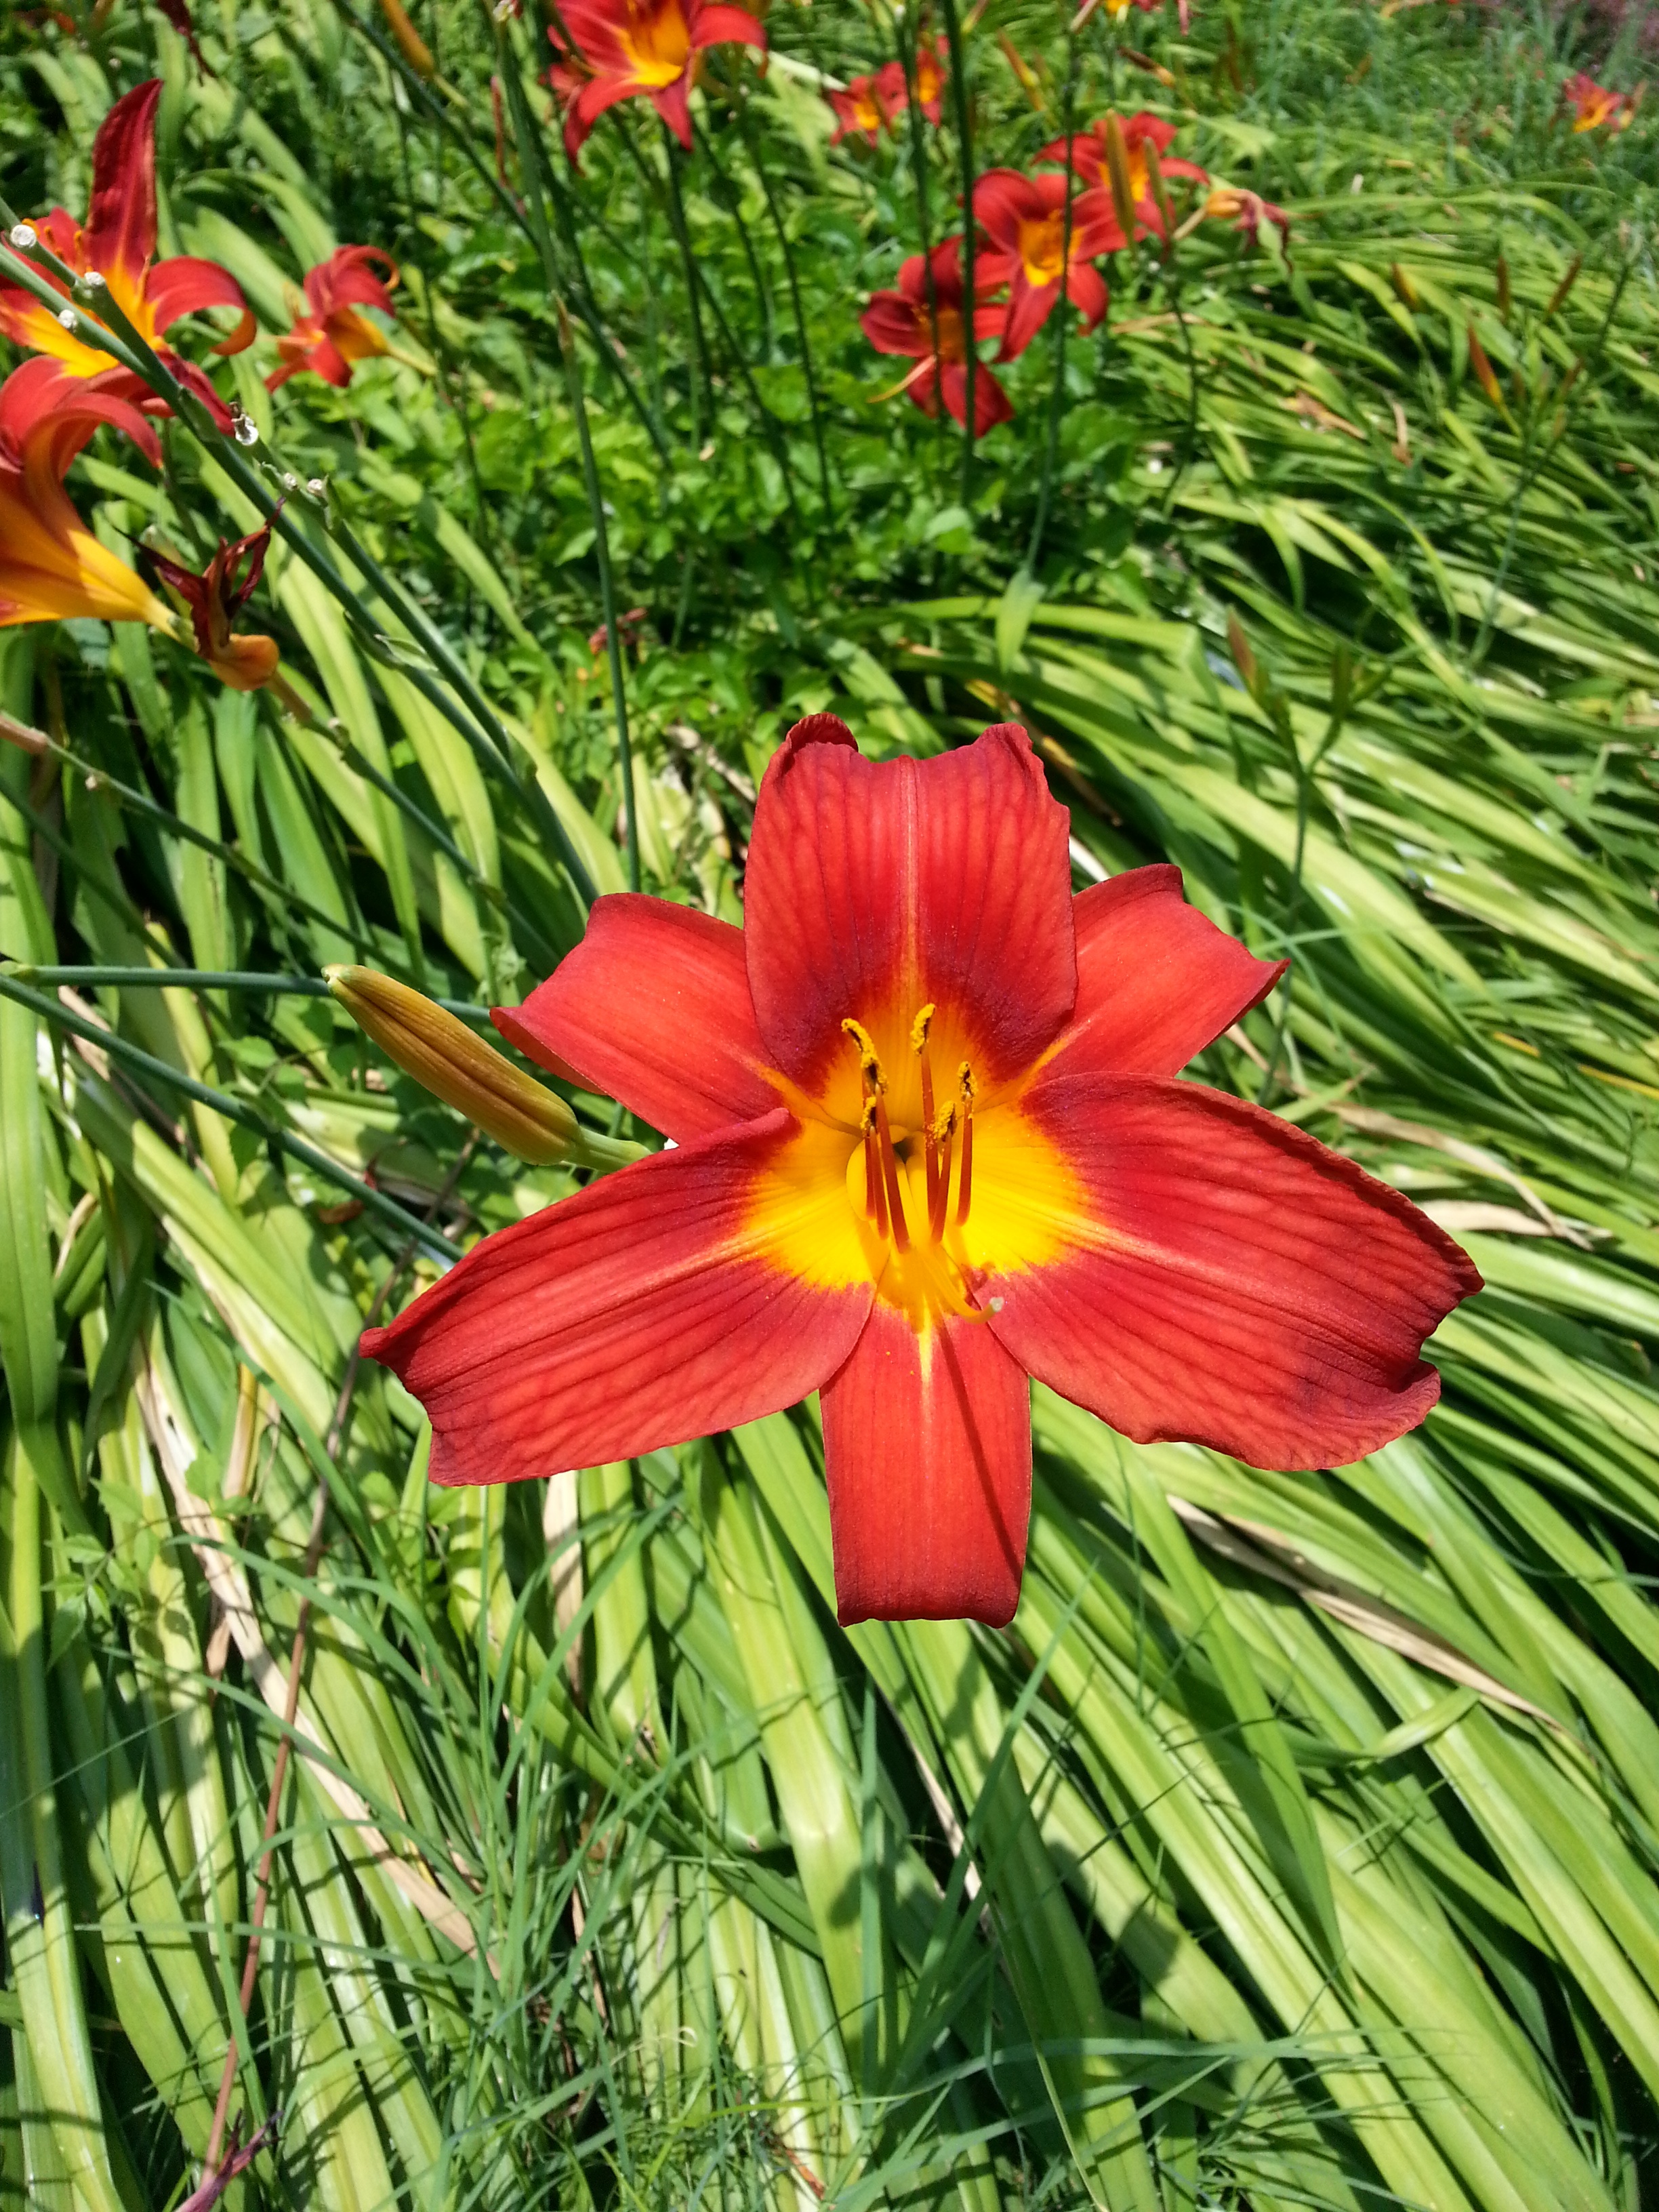
nature, plant, flower, summer, orange, spring, green, red, botany, flora, flowers, prato, lily, daylily, flowering plant, land plant